Mira Sintra-Meleças railway station

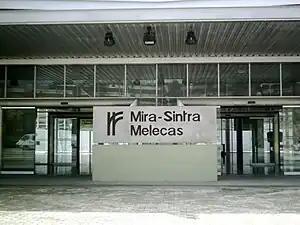
The station entrance, December 2006

Mira Sintra-Meleças Station is a railway station located in the city of Sintra, Portugal. Located in the Western line, it is served by all Western line services as well as a CP Lisboa Sintra Line commuter service connecting to Rossio. It is operated by CP and managed by Infraestruturas de Portugal.